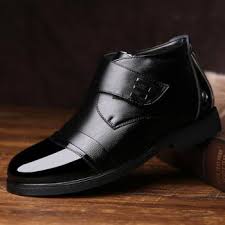
Waste category: shoes